Caitlin Sweet

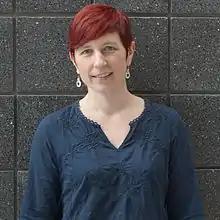
Caitlin Sweet at Worldcon 2014 in London.

Caitlin Sweet is a Canadian fantasy author and writer at the Ontario Government who teaches a genre writing workshop at the University of Toronto's School of Continuing Studies. She lives in Toronto with her family, which includes two children and her husband, hard science fiction author Peter Watts.